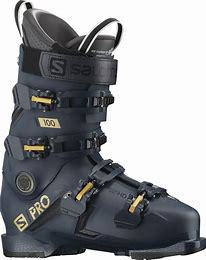
Brand: Salomon
Model: 100